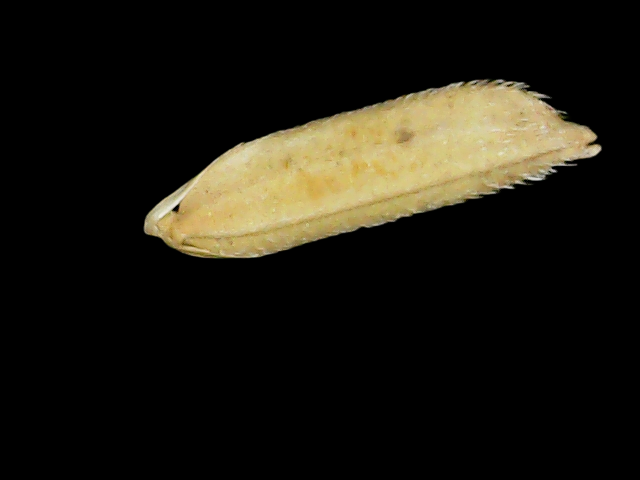
Rice variety: Binadhan26